Petticoat affair

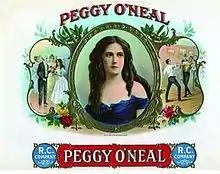
A cigar box exploiting Eaton's fame and beauty, showing President Jackson introduced to Peggy O'Neal (left) and two lovers fighting a duel over her (right)

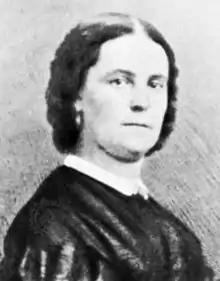
Peggy O'Neill Eaton, in later life

The Petticoat affair (also known as the Eaton affair) was a political scandal involving members of President Andrew Jackson's Cabinet and their wives, from 1829 to 1831. Led by Floride Calhoun, wife of Vice President John C. Calhoun, these women, dubbed the "Petticoats", socially ostracized Secretary of War John Eaton and his wife, Peggy Eaton, over disapproval of the circumstances surrounding the Eatons' marriage and what they deemed her failure to meet the "moral standards of a "Cabinet Wife"".